Adelardo Rodríguez

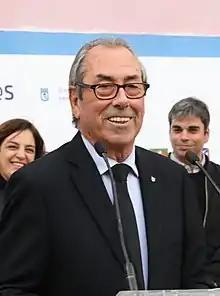
Rodríguez in 2019

Adelardo Rodríguez Sánchez, usually referred to simply as Adelardo (born 26 September 1939, in Badajoz), is a Spanish former professional footballer who played as a midfielder.